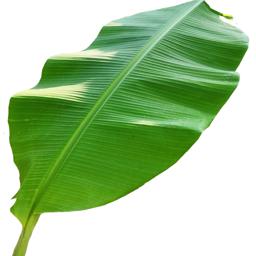
Label: MALBHOG LEAF